Gamini Kularatne

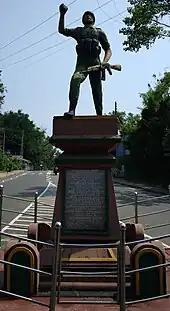
Corporal Gamini Kularatne Statue at Hasalaka.

On the night of 10 July 1991 over 5000 LTTE fighters surrounded the 600 strong army garrison located at Elephant Pass. The base was known as the gateway to the northern Jaffna Peninsula. Enlisted to the Sri Lankan Army Sinha Regiment Sixth Battalion as a Rifleman, Lance Corporal Gamini Kularatne, along with the rest of his regiment, was tasked with watching for possible LTTE infiltrators.